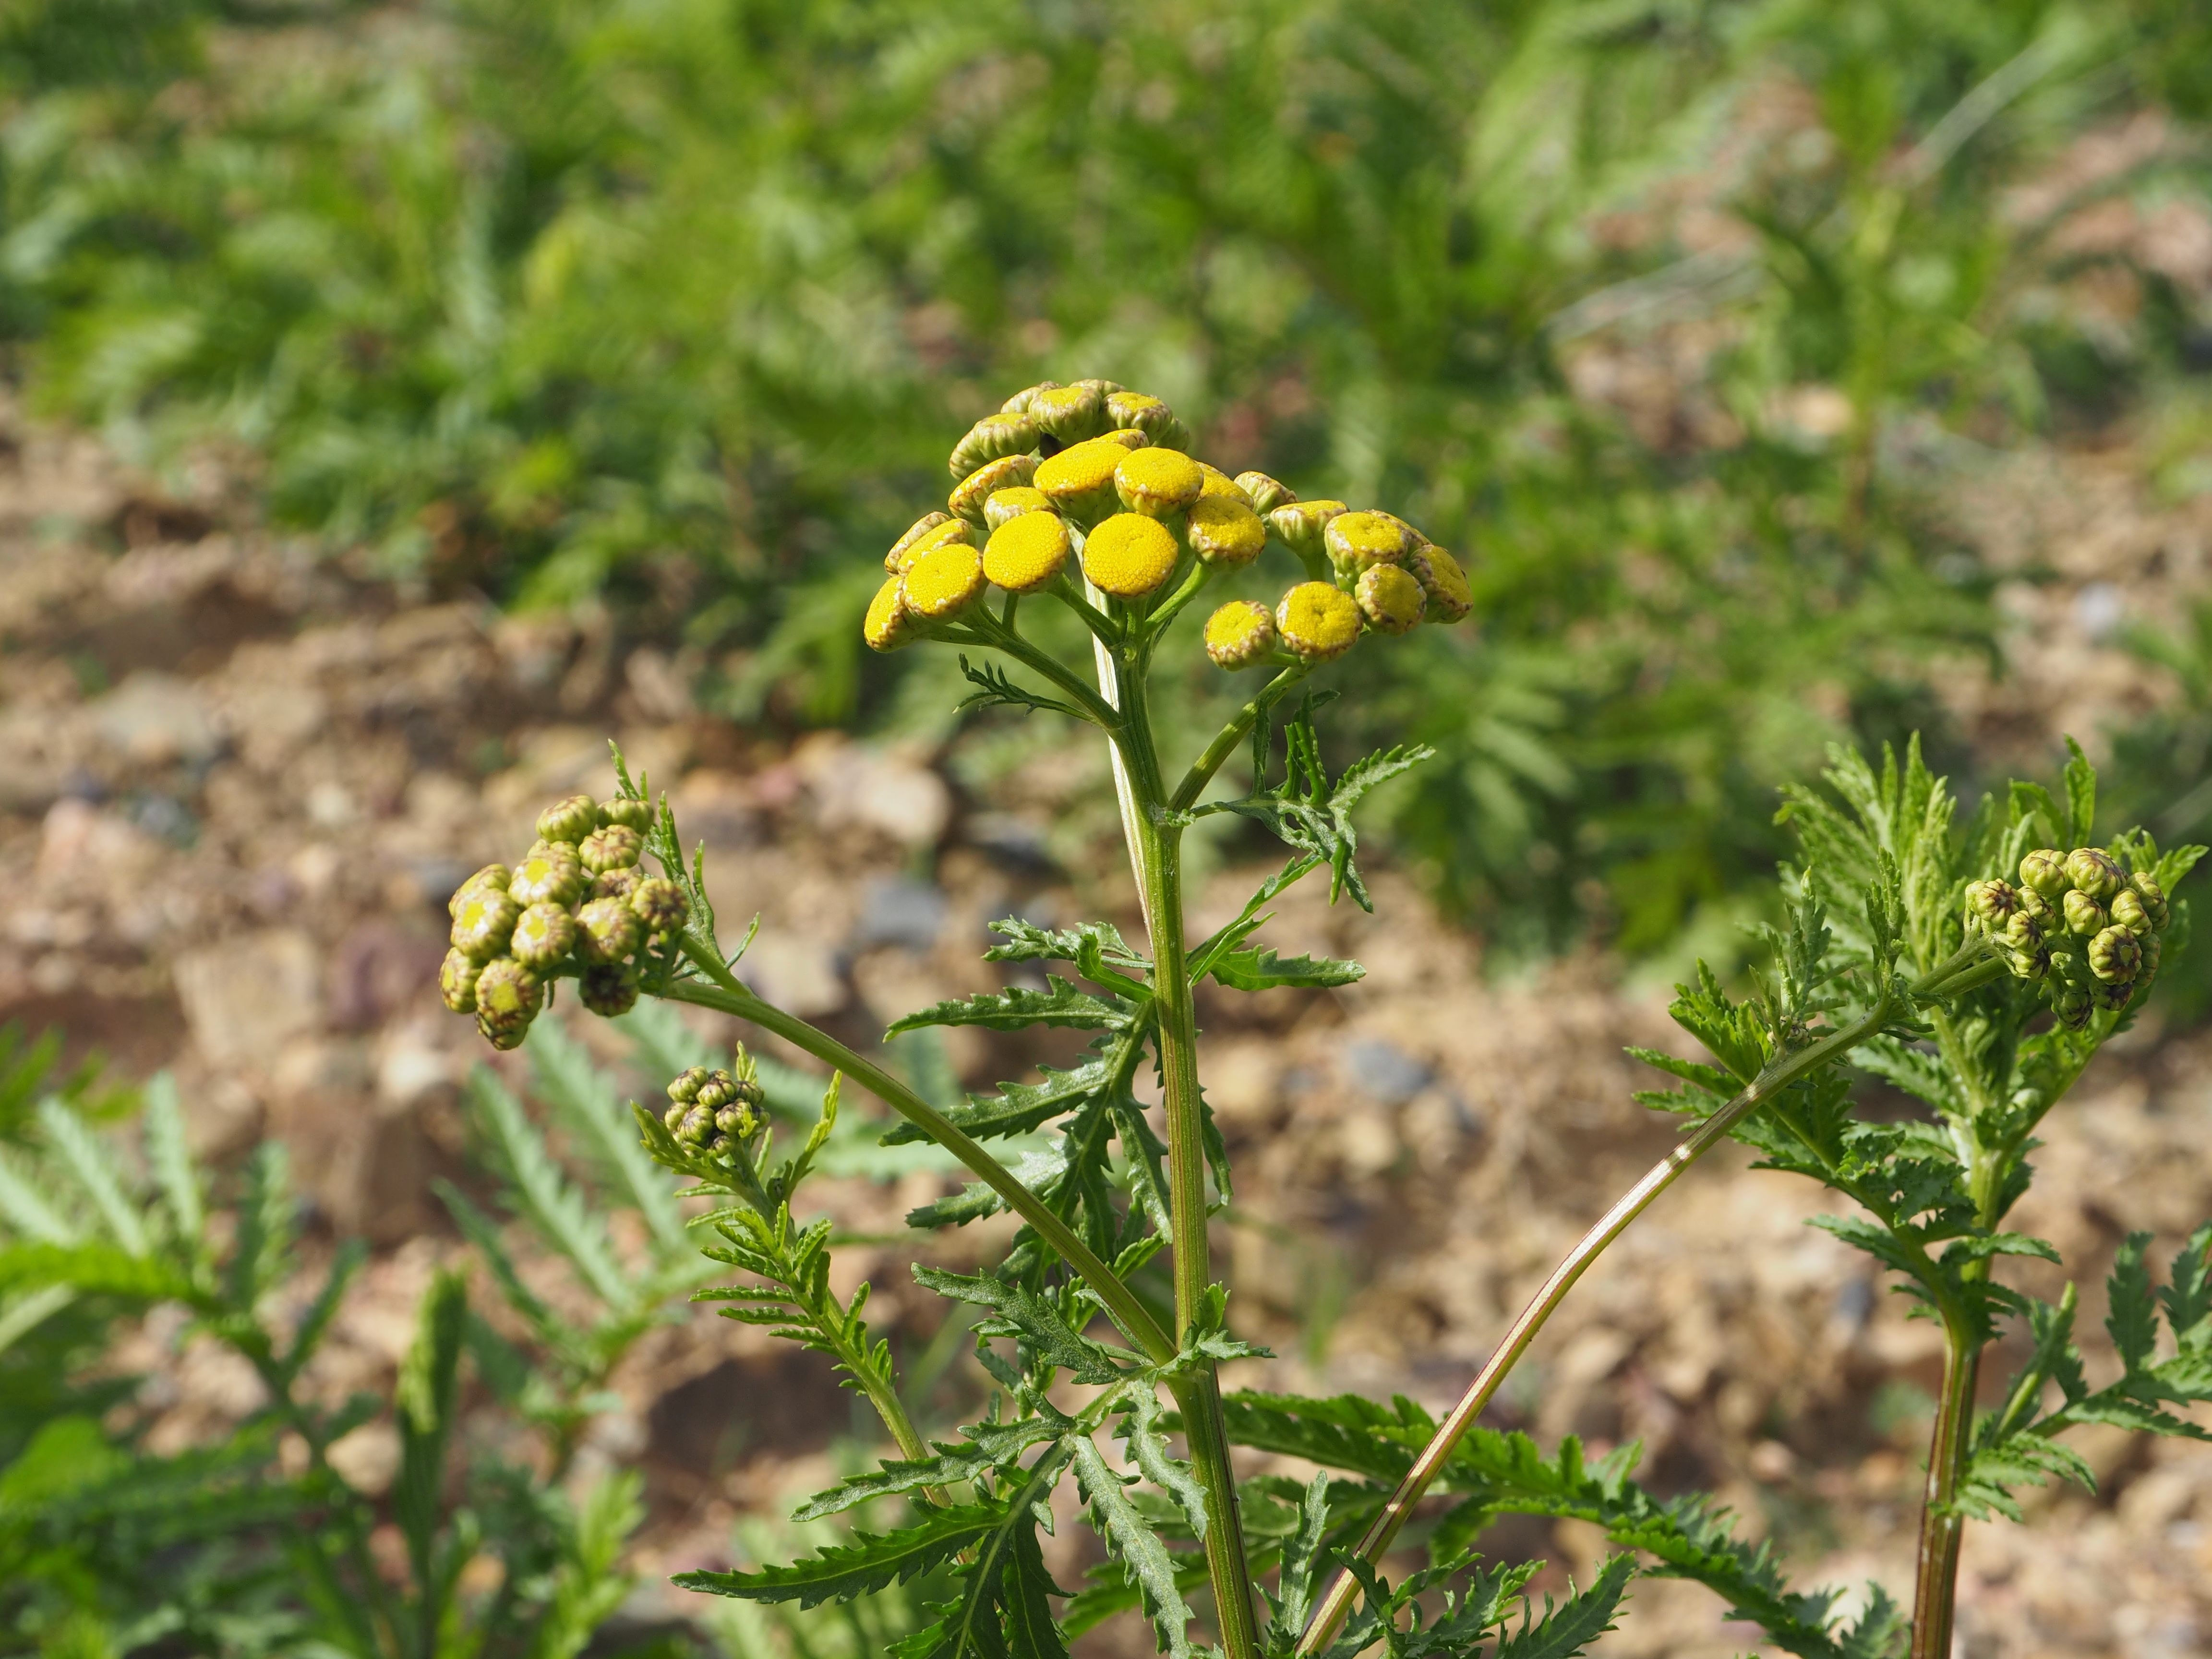
flower, yellow, green, flowering plant, plant, tansy, yarrow, Forb, daisy family, subshrub, wildflower, wallflower